Wilhelm Filehne

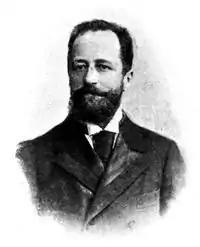

Wilhelm Filehne (12 February 1844, in Posen – 29 April 1927, in Bensheim) was a German pharmacologist, who specialized in research of antipyretic drugs.